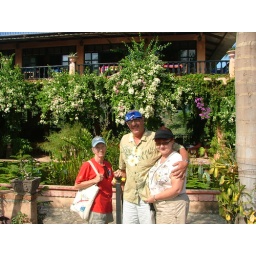
Kay, Fred and Marie in front of the building that houses the lounge and meeting room, gift shop and restaurant (excellent food).